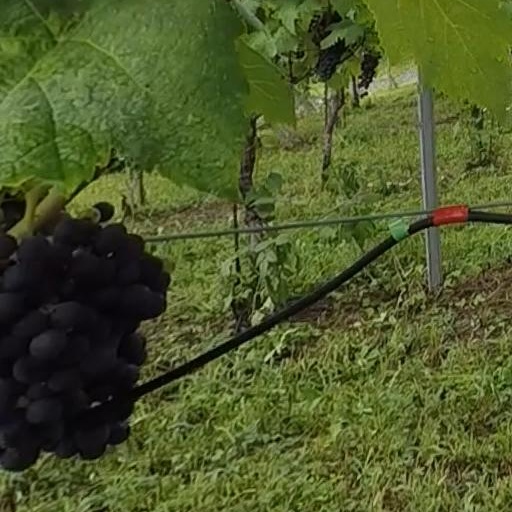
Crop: grape